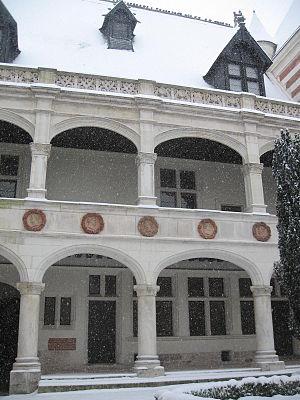
Façade sud et médaillons
L’hôtel d’Alluye est un hôtel particulier du XVIᵉ siècle situé au Nᵒ 8 de la rue Saint-Honoré, à Blois, dans le département français de Loir-et-Cher. Construit par Florimond Robertet alors qu'il était secrétaire et notaire du roi Louis XII, l'hôtel porte le nom de sa baronnie d'Alluye.